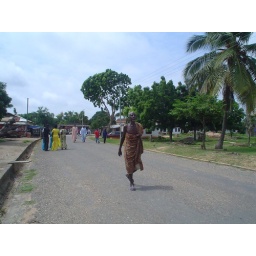
A man in traditional dress walking the street of Foah